Victor Skrebneski

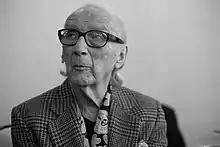
Skrebneski at the Fashion Group International Chicago honorary breakfast, December 2019

Victor Paul Skrebneski (December 17, 1929 – April 4, 2020) was an American photographer born in Chicago to parents of Polish and Russian heritage. He was educated at the School of the Art Institute of Chicago in 1943 and attended the Illinois Institute of Technology from 1947 to 1949. He set up his own studio in Chicago in 1952. The Art Institute of Chicago had an exhibit of his work in 1969.